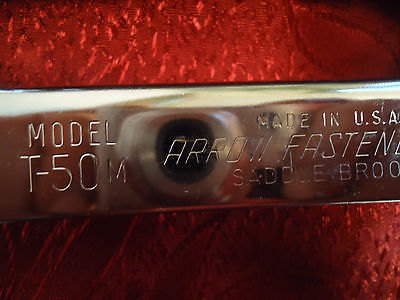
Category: stapler